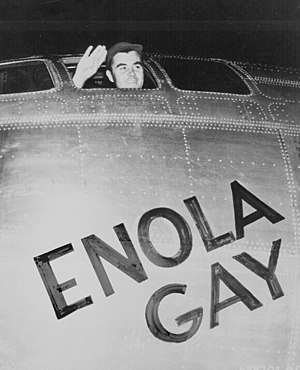
Paul Tibbets
Paul Tibbets i Enola Gay
Paul Warfield Tibbets, Jr. var officer i den amerikanske hærs flyvetropper og kendt som piloten på det fly, der kastede den første atombombe over Hiroshima i Japan 6. august 1945.